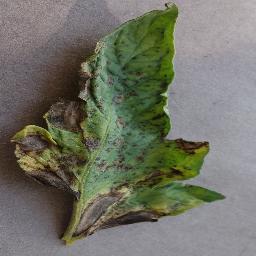
Label: Tomato___Early_blight